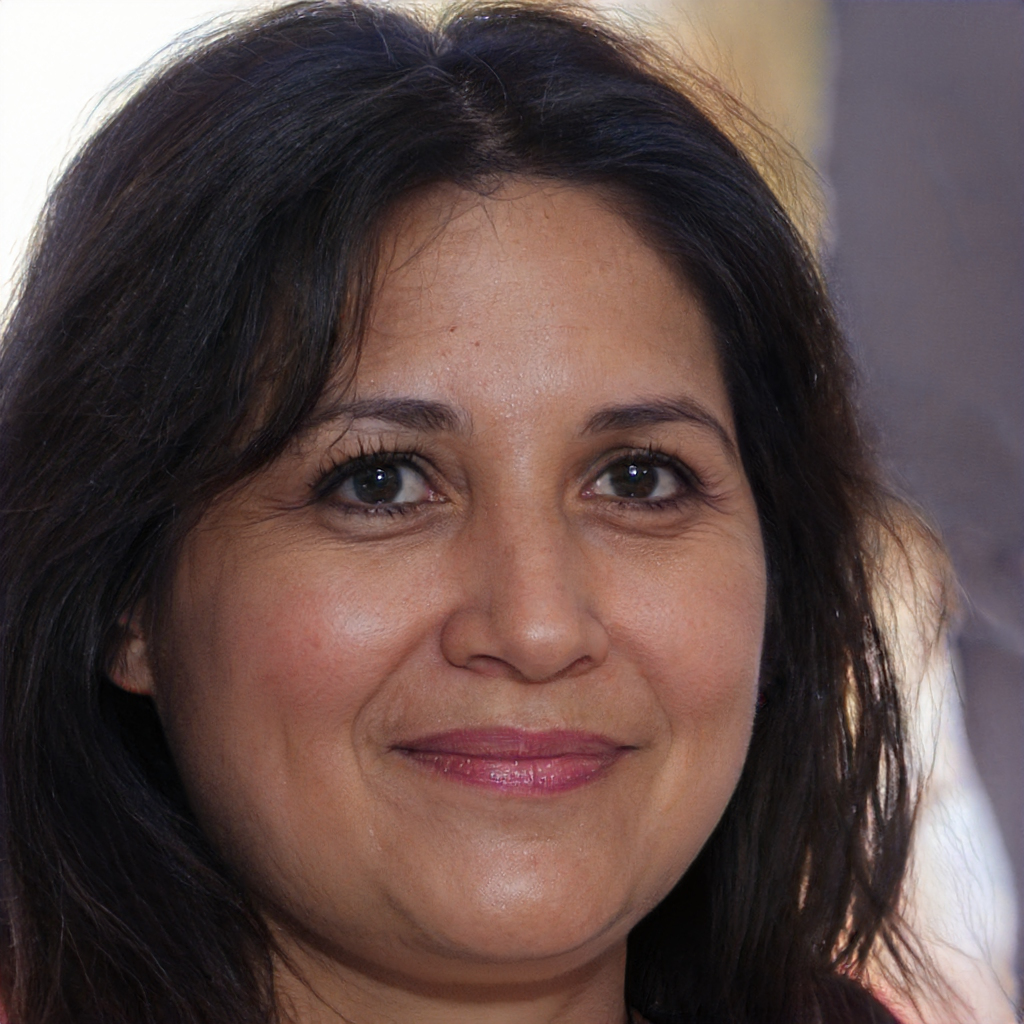
Gender: Female